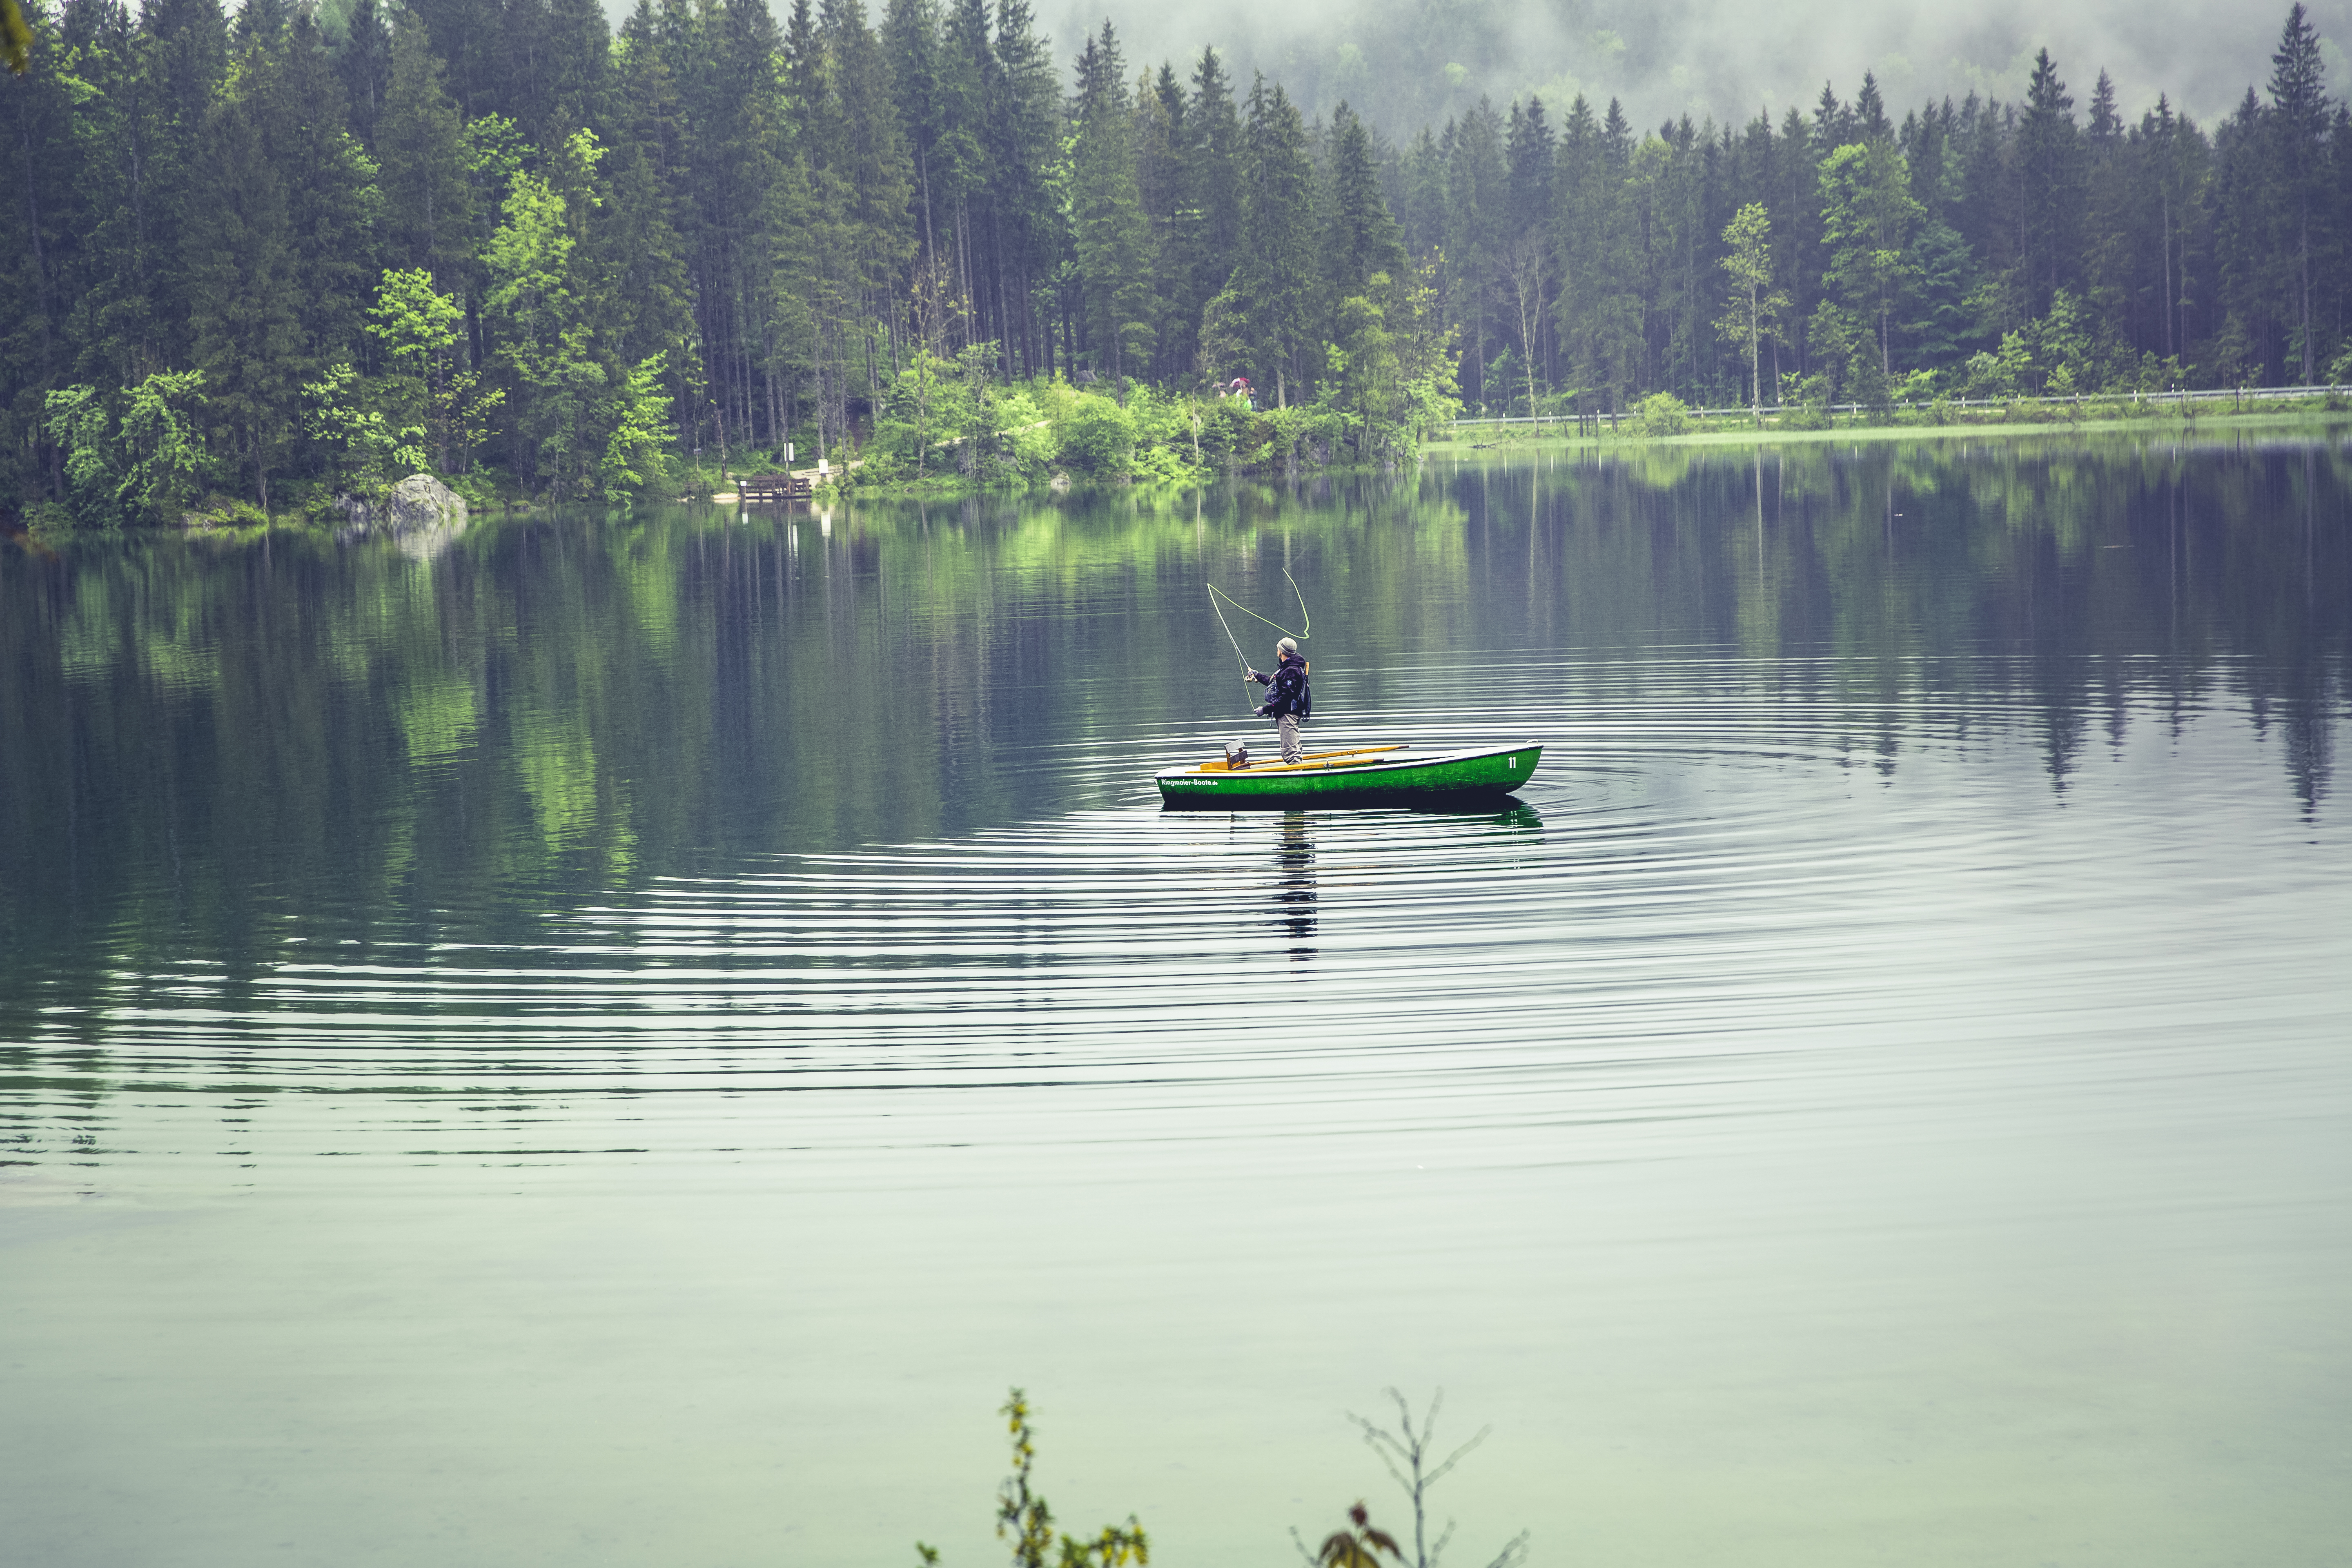
water, nature, forest, boat, lake, river, canoe, paddle, reflection, vehicle, fishing, fisherman, kayak, trees, boating, mountains, watercraft, loch, canoeing, watercraft rowing